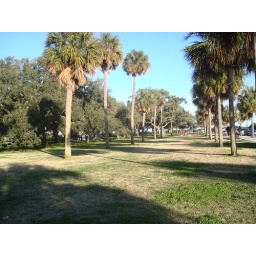
The green field of the Battery in Charleston